Question: What is on the man's back?
Tambaya: Menene a bayan mutumin?
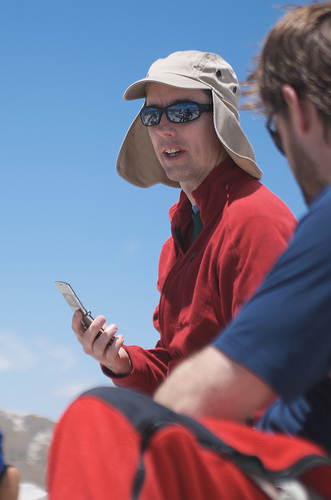
Answer: A red shirt.
Amsa: Jar riga.